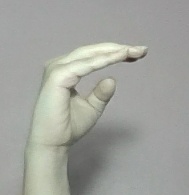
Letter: jeem